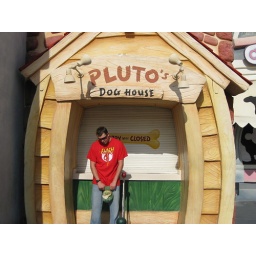
Levi, in the dog house